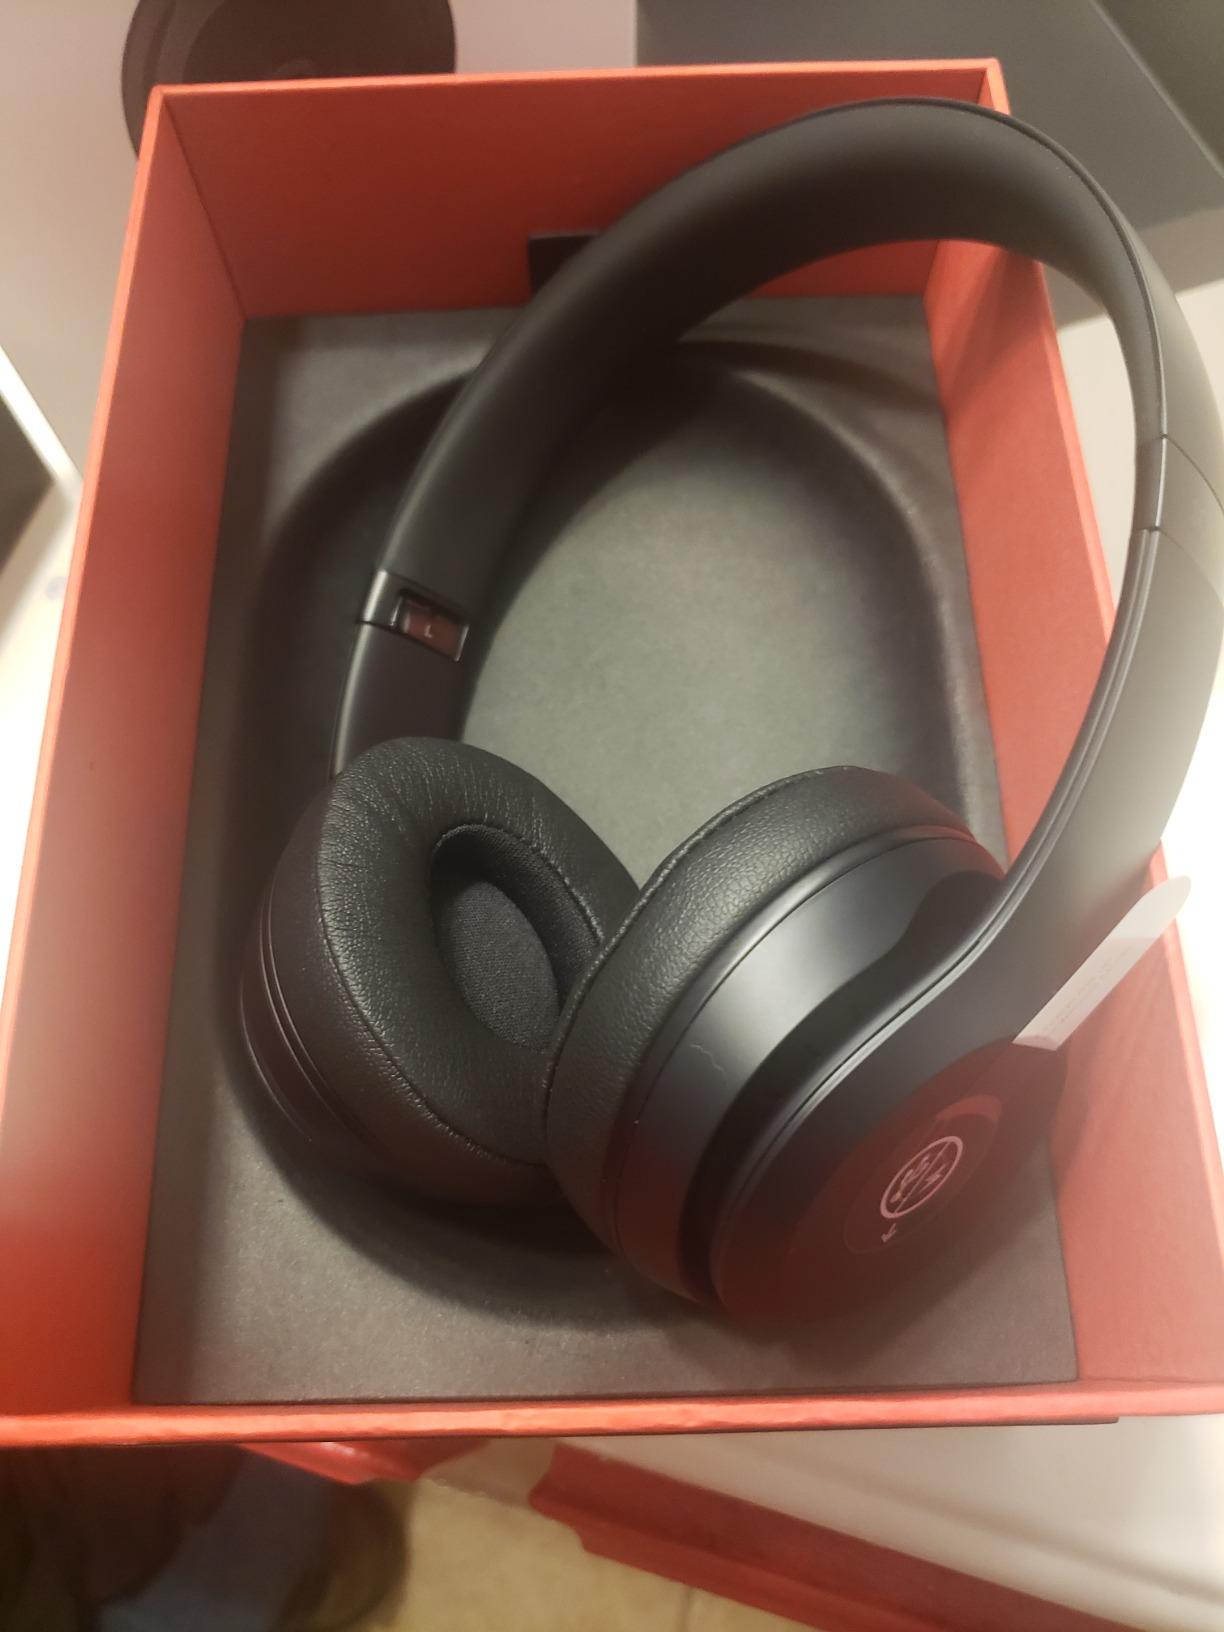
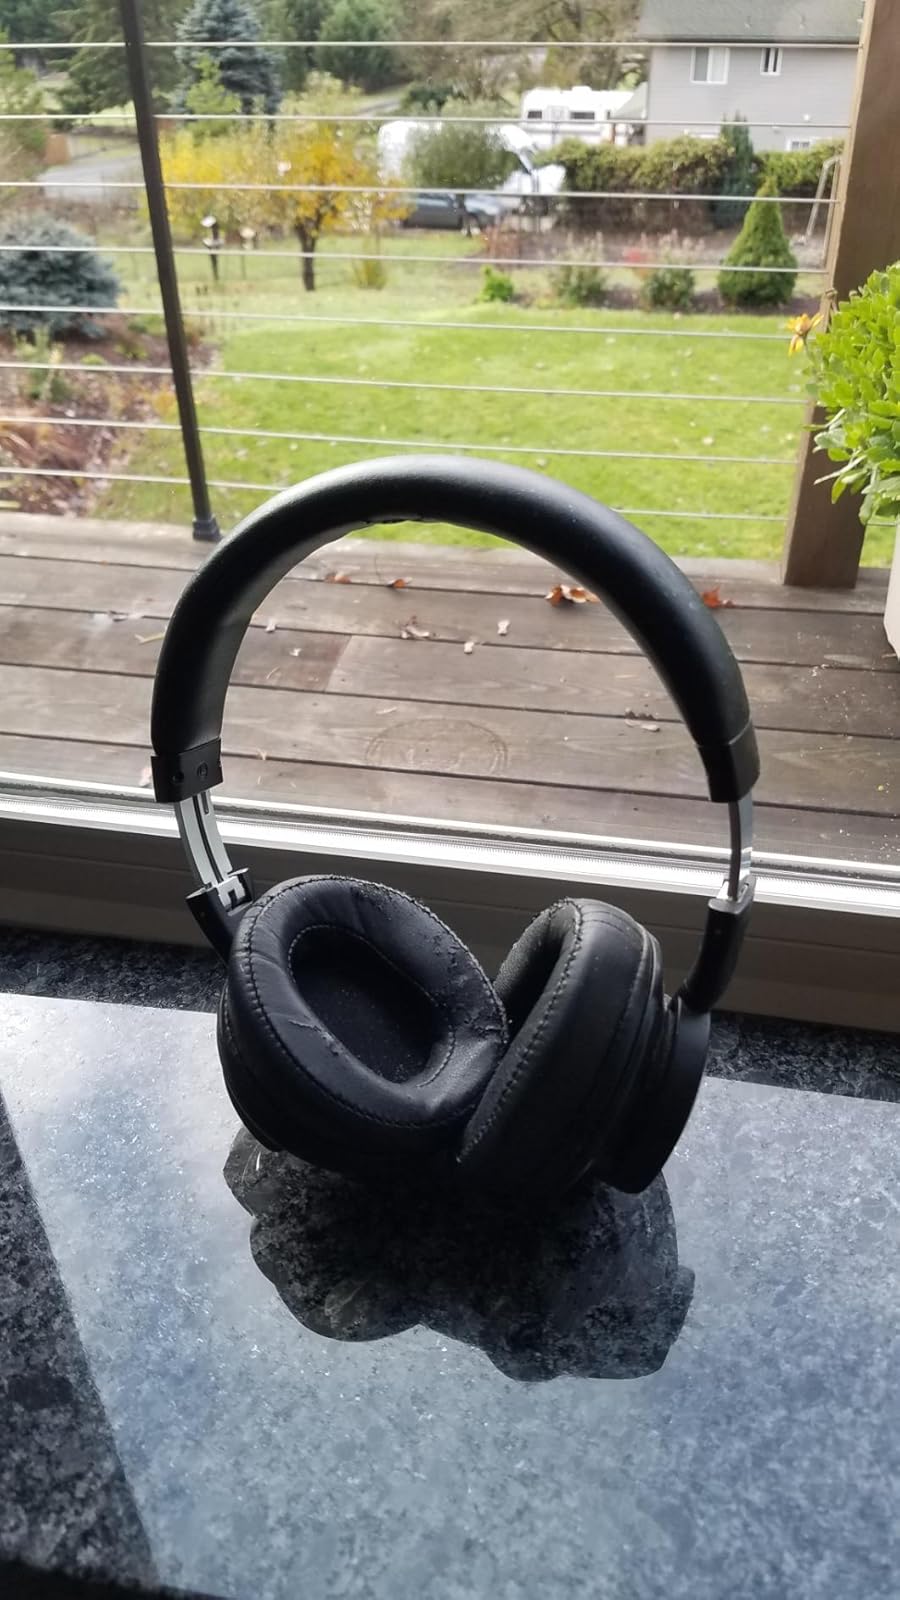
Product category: headphones
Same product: no